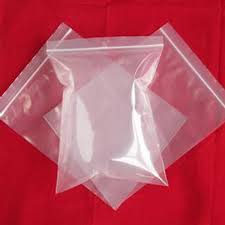
Waste category: plastic